Kantō Massacre

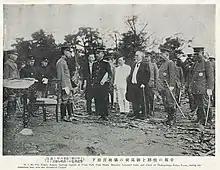
September 15: Prince Regent hearing reports at Ueno Park from Home Minister Viscount Shinpei Goto and Superintendent of political affairs of Tokyo Metropolitan Police Department (警視庁, Keishichō) Yuasa Kurahei − during his inspection tour over the devastated Capital.

Amidst the mob violence, regional police and the army used the pretext of civil unrest to liquidate political dissidents. Socialists such as (平澤計七) and the Chinese communal leader Wang Xitian (王希天), were abducted and killed by local police and army, who claimed the radicals intended to use the crisis as an opportunity to overthrow the Japanese government.